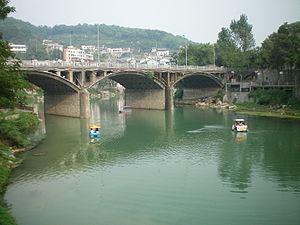
Photo de la Rivière Dong à Jishou (Hunan, Chine)
Jishou est une ville de la province du Hunan en Chine. C'est une ville-district placée sous la juridiction de la préfecture autonome tujia et miao de Xiangxi.